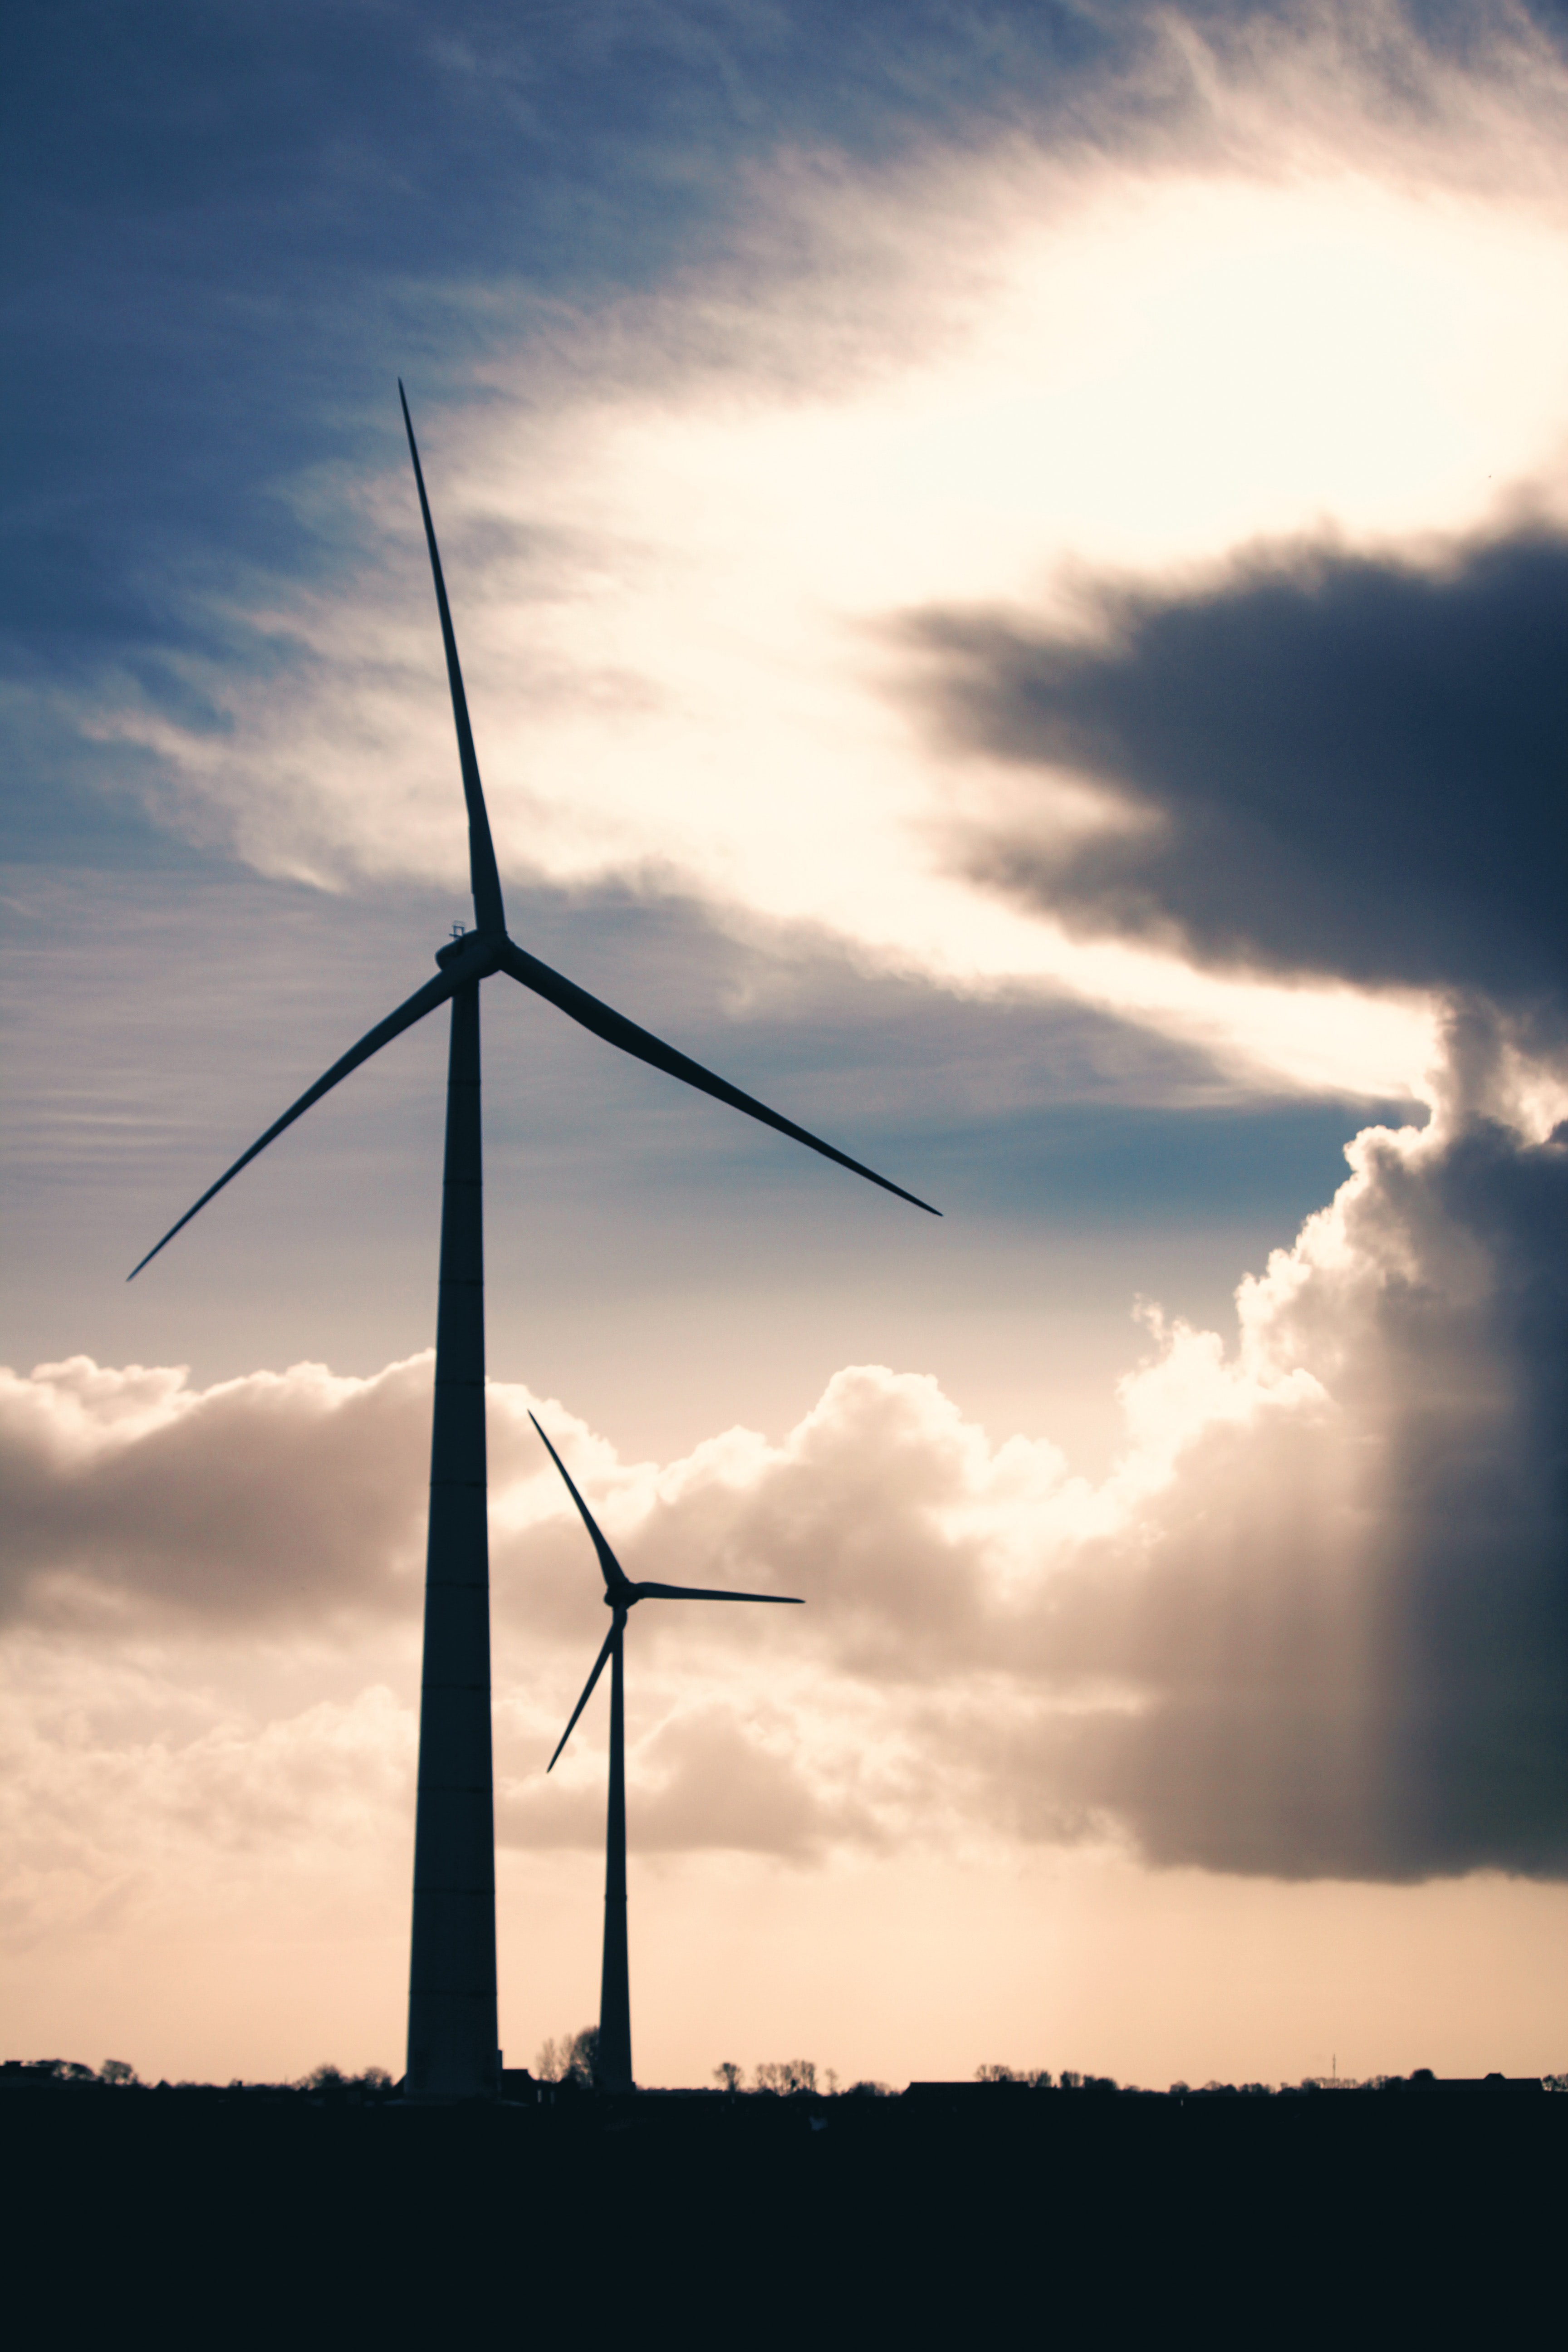
wind turbine, sky, wind farm, windmill, wind, field, cloud, atmosphere, atmospheric phenomenon, public utility, morning, machine, rural area, sunlight, grassland, turbine, tree, cumulus, prairie, silhouette, evening, sunset, landscape, horizon, meteorological phenomenon, plain, dusk, shadow, dawn, meadow